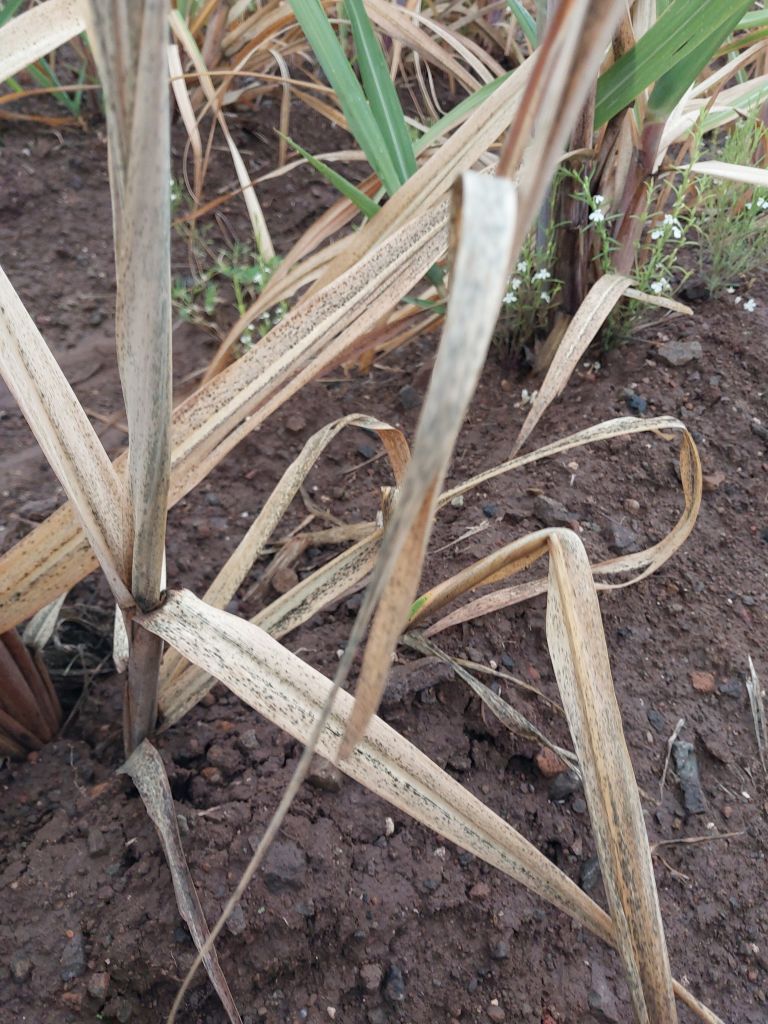
Label: Sett Rot